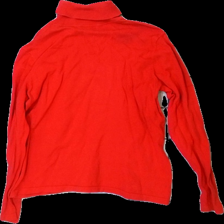
View: back
Type: Sweater
Category: Ladies
Brand: Cappuchini
Colors: Red
Material: 100% cotton
Cut: Regular, Turtle neck
Size: M
Season: All
Damage: pilling
Damage location: top left
Damage 2: pilling
Damage 2 location: top right
Price range: <50
Recommended usage: Export
Comment: washed out